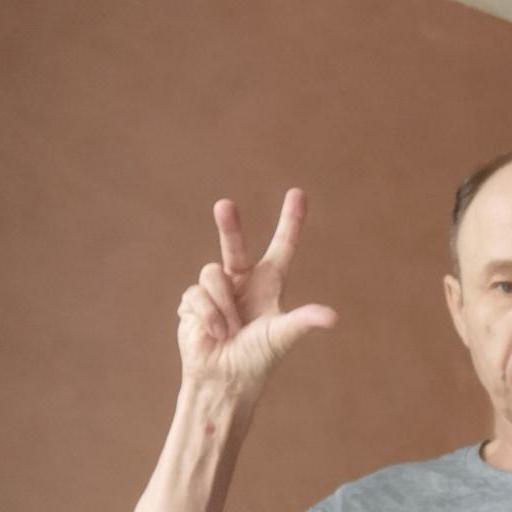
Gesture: three2